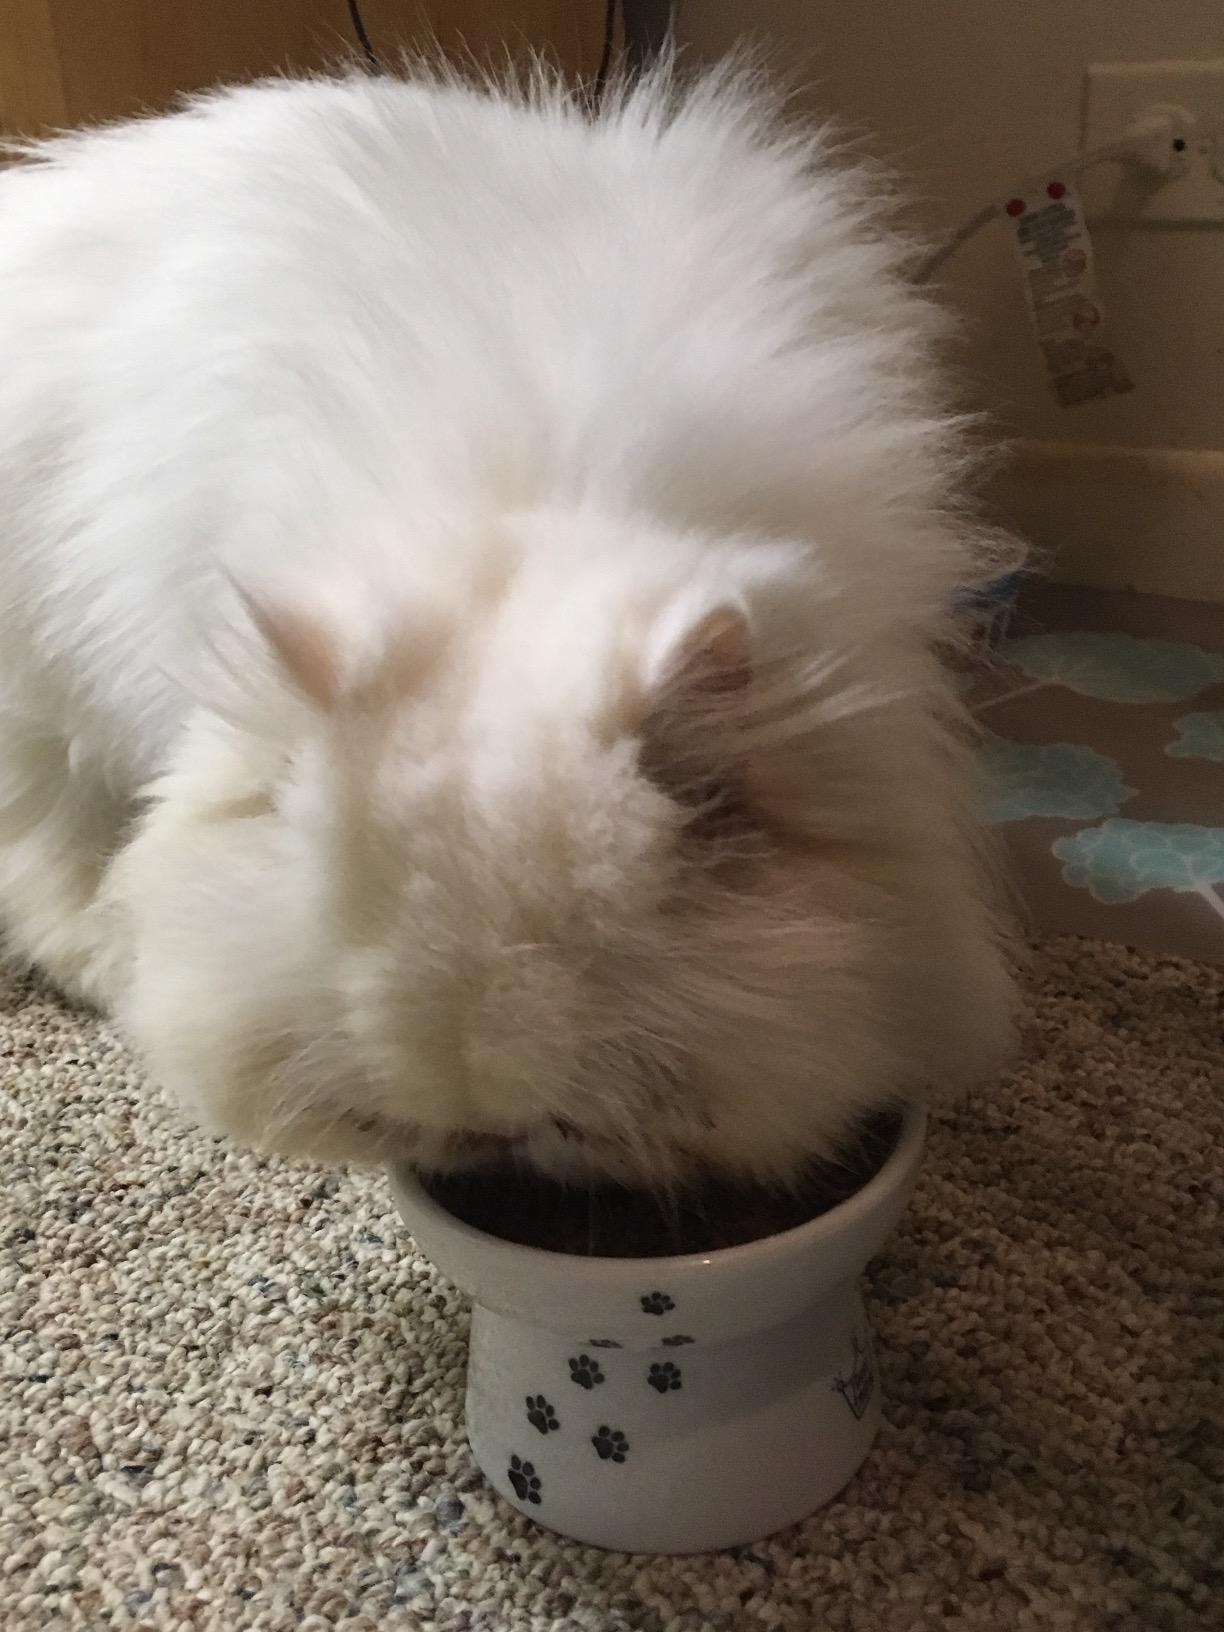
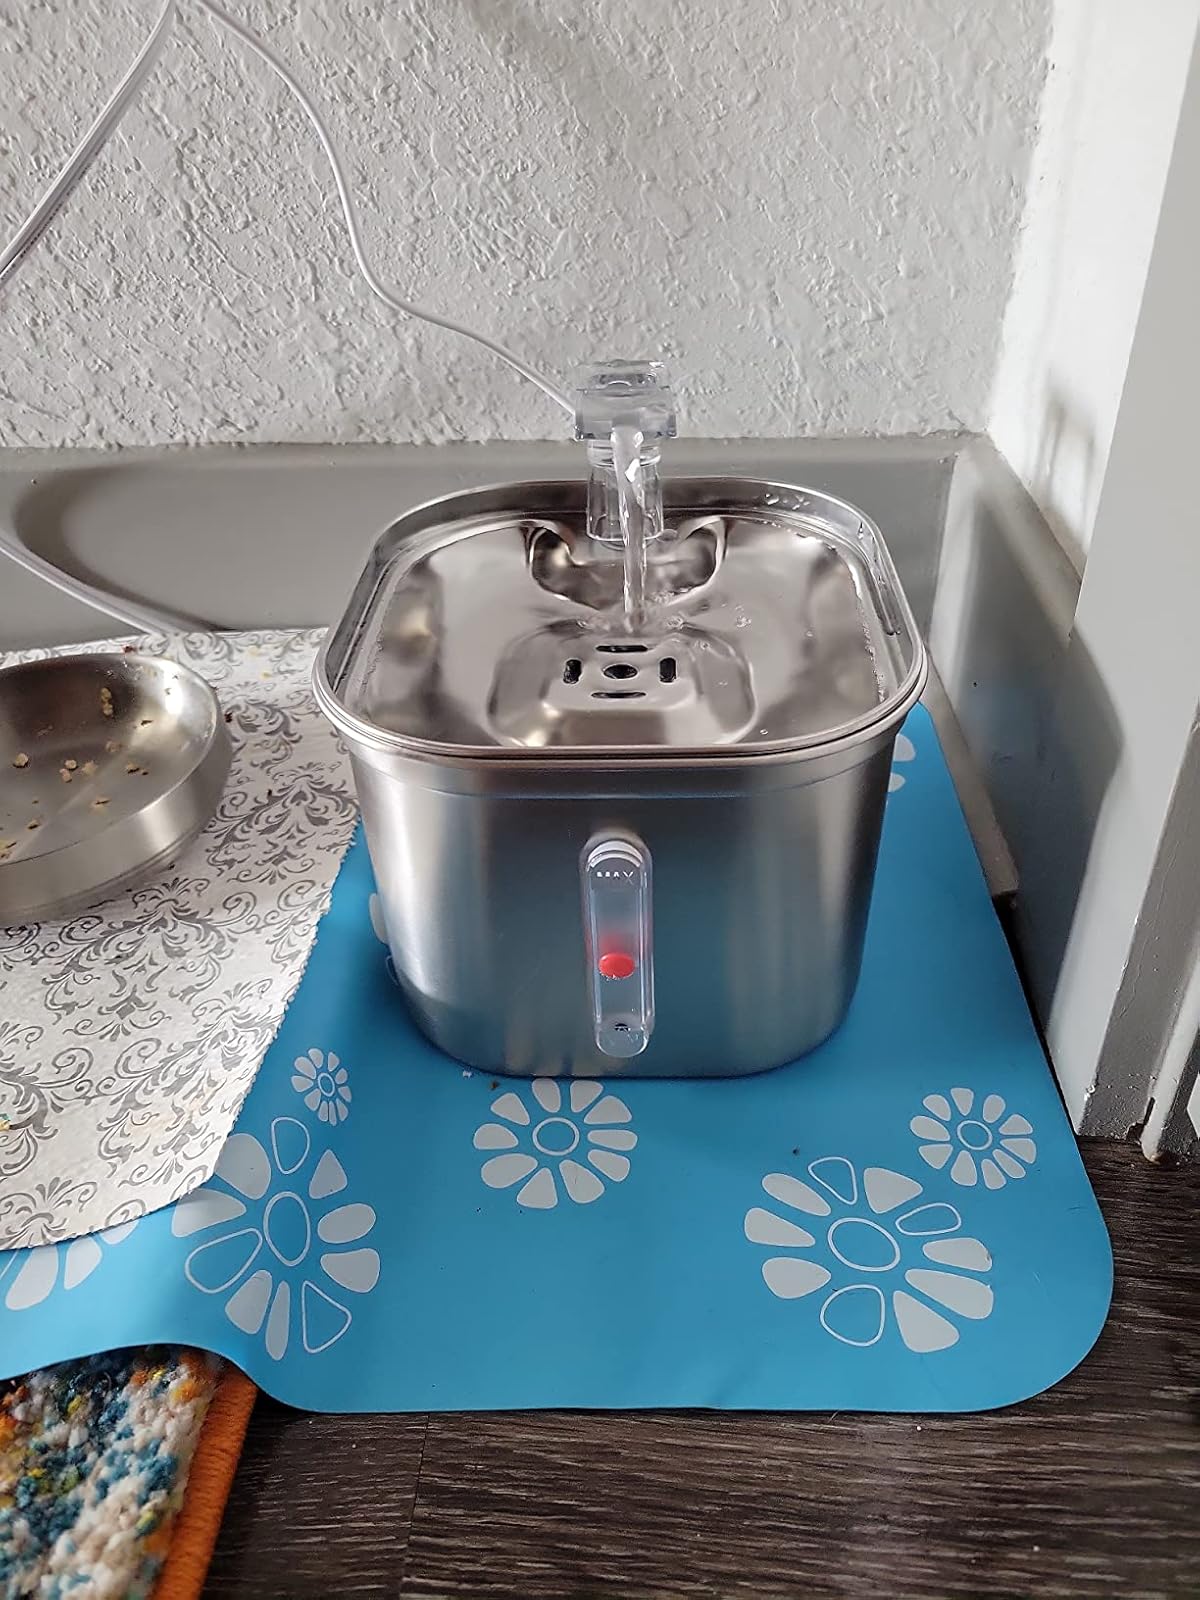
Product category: items_bowl
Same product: no